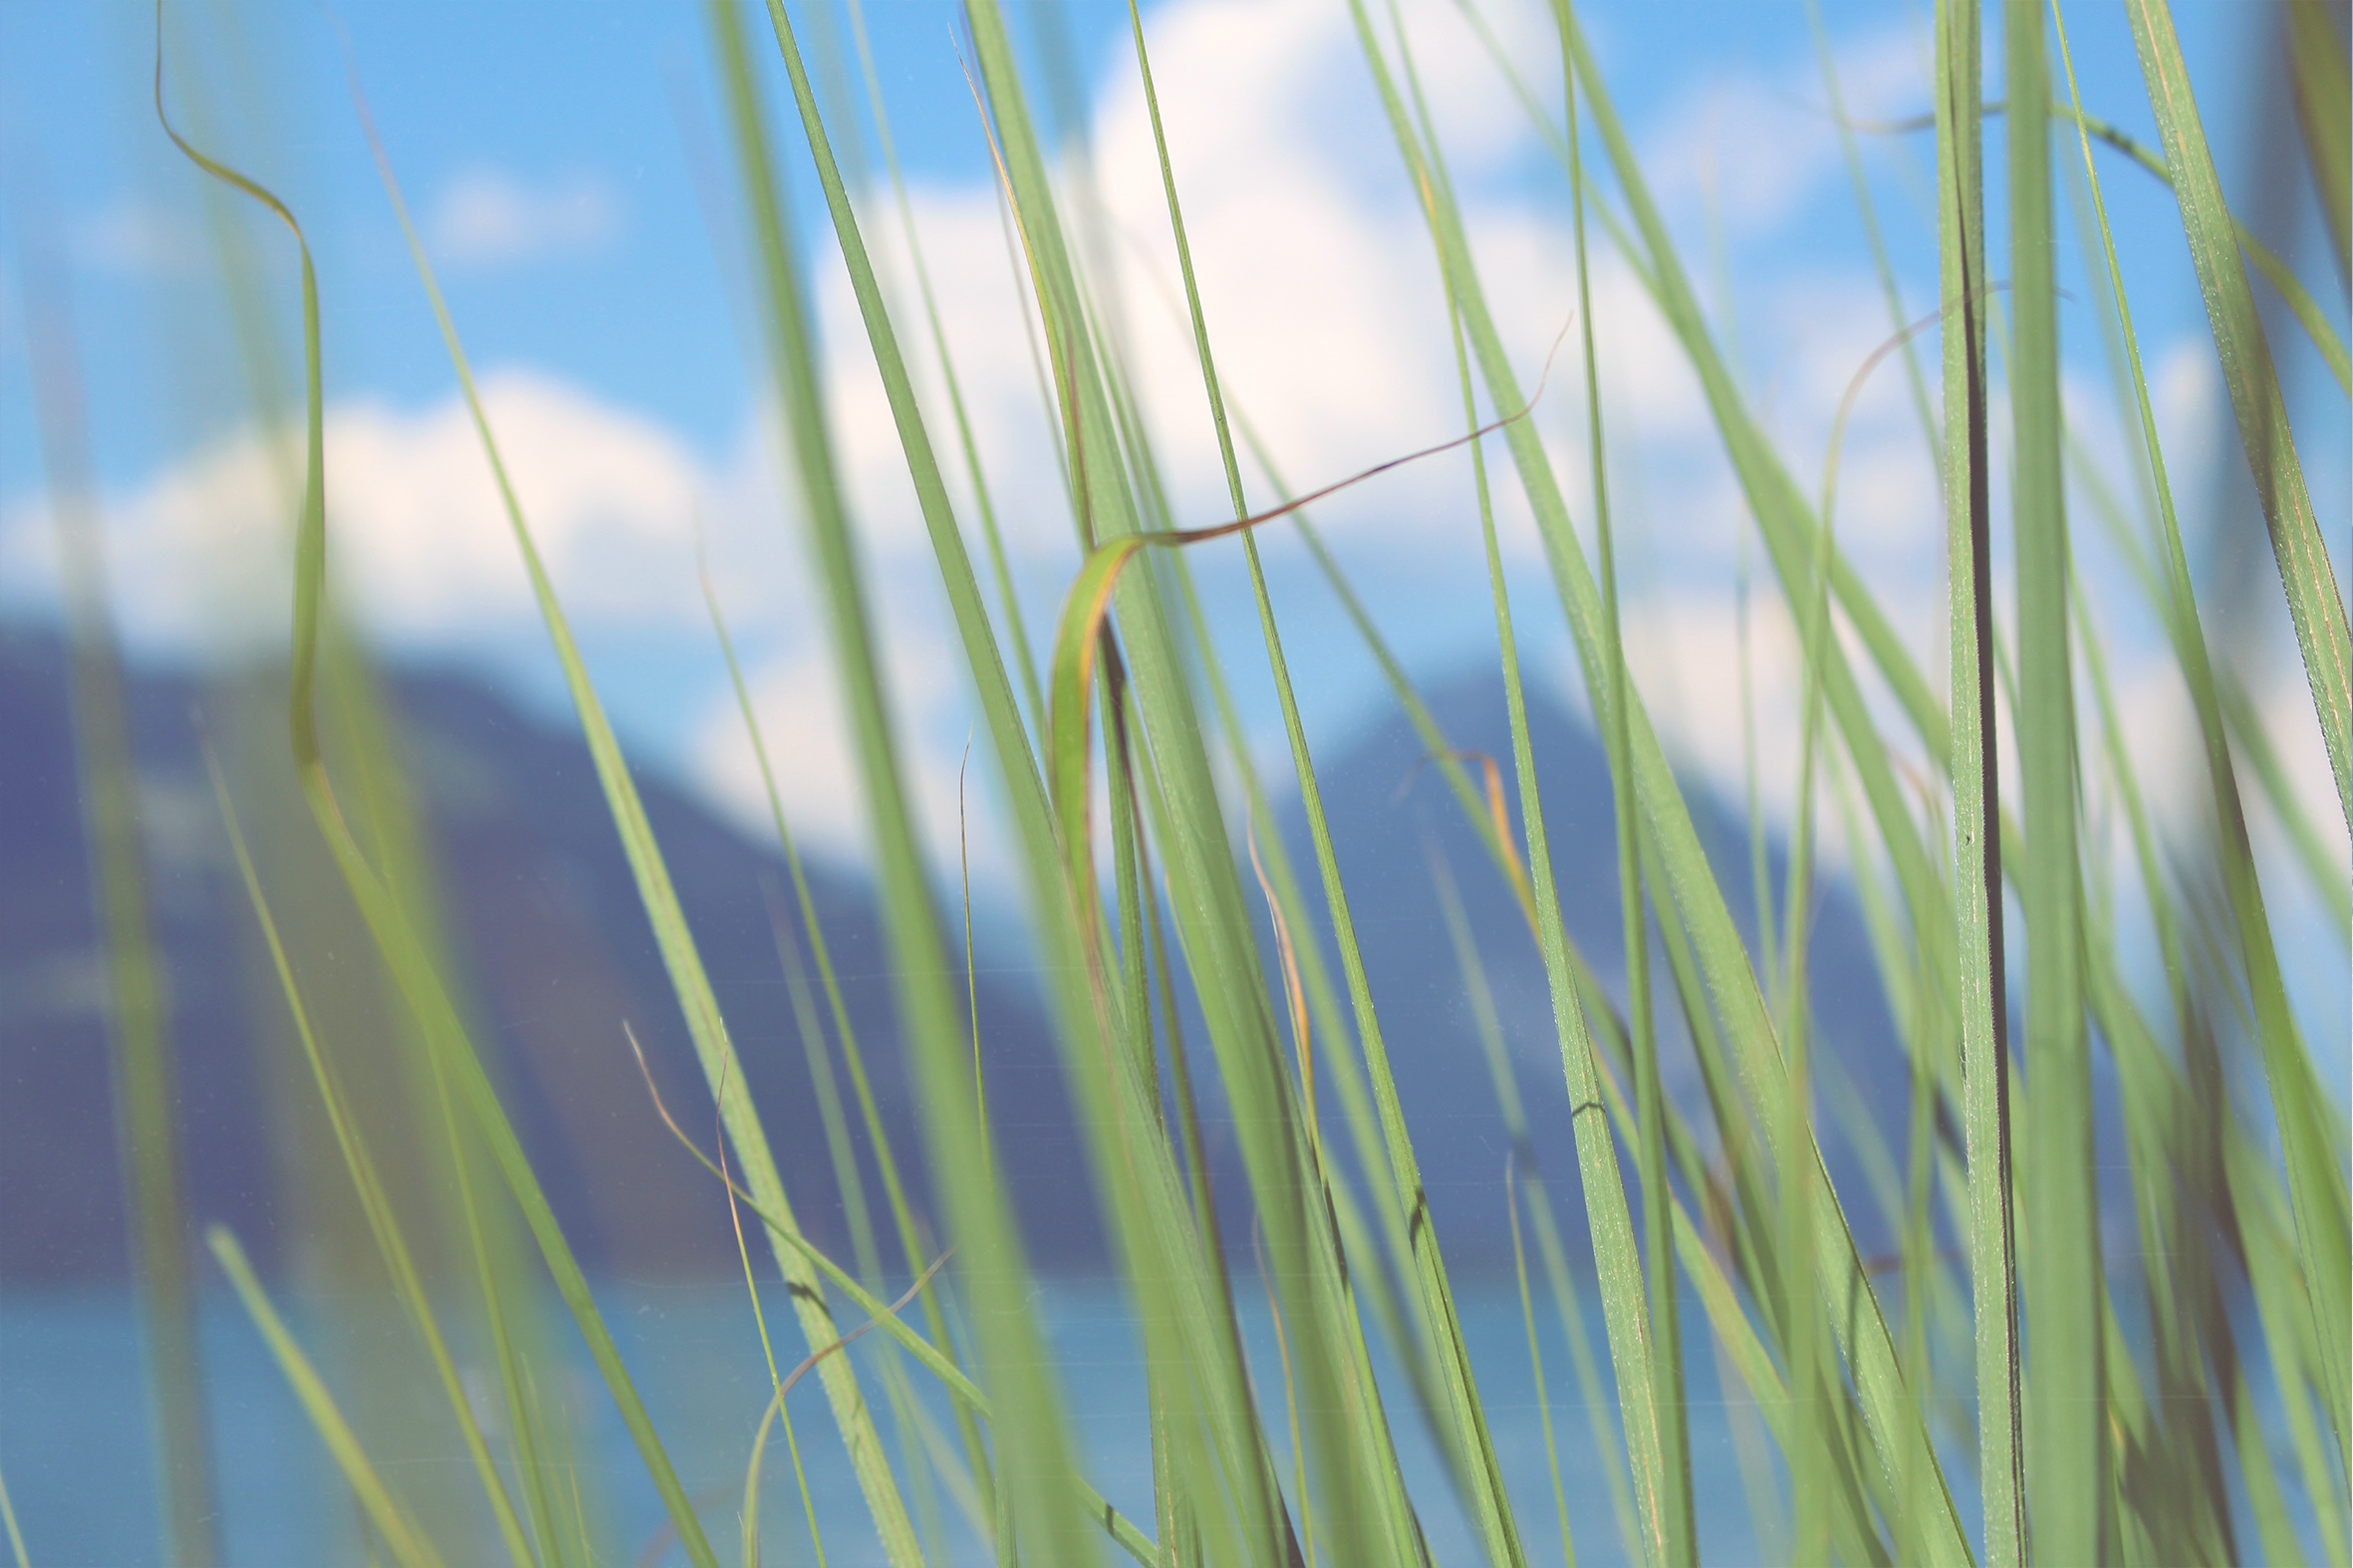
water, nature, grass, branch, plant, meadow, sunlight, leaf, flower, line, green, reflection, blue, flora, close up, grassland, moisture, macro photography, grass family, plant stem